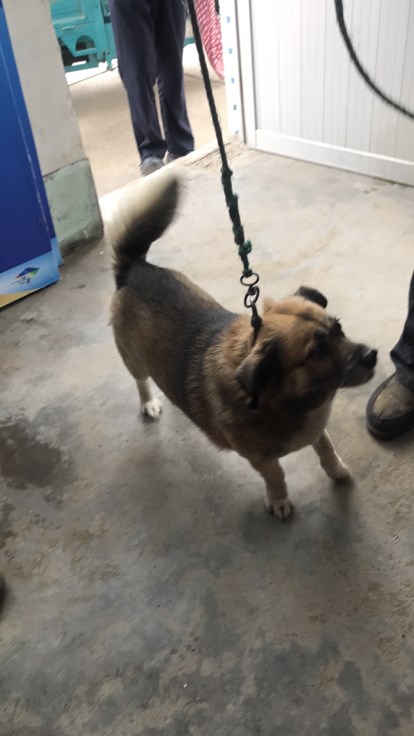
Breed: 3336-n000121-chinese_rural_dog